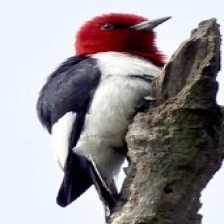
Species: RED HEADED WOODPECKER
Scientific name: MELANERPES ERYTHROCEPHALUS